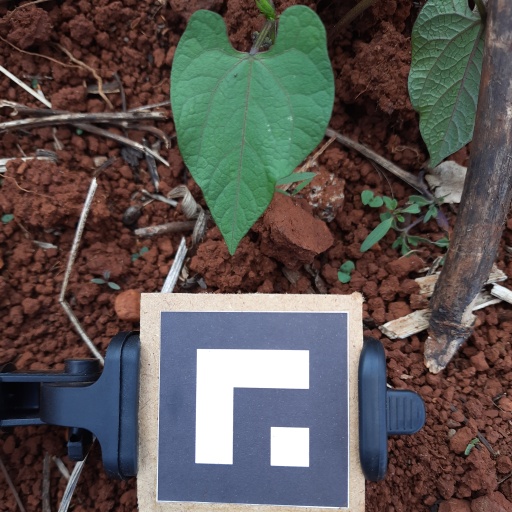
Observations: flat surface, no eating holes, under shade